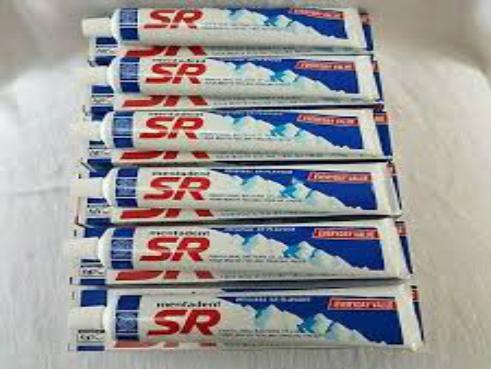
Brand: mentadent sr
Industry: Necessities